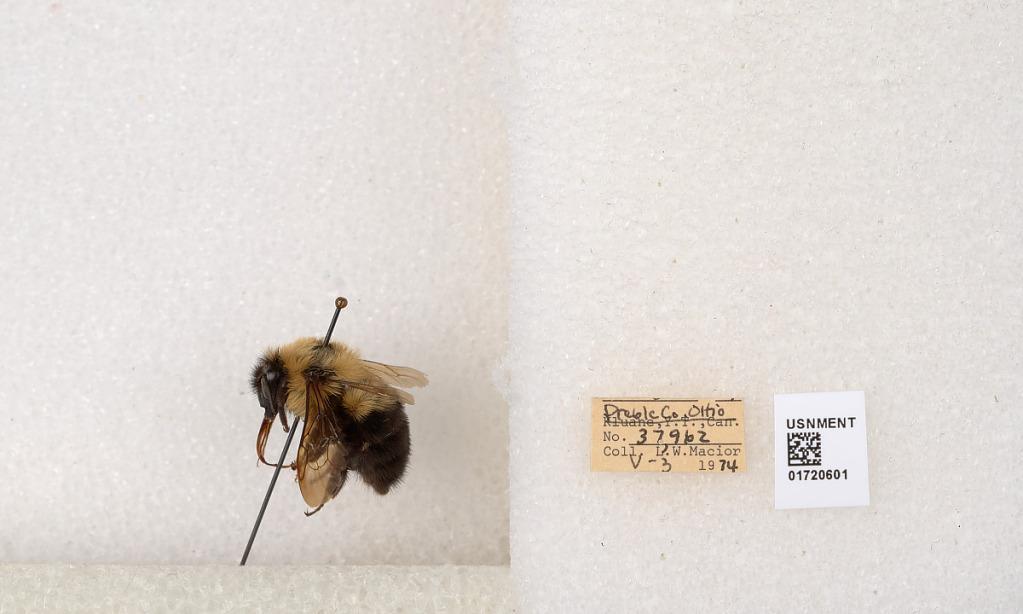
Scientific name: Bombus bimaculatus Cresson
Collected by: L. Macior
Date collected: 1974-5-3
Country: United States
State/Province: Ohio
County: Preble
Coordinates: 39.7416, -84.648